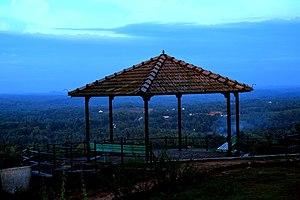
Manipal est une ville universitaire en Inde, dans la région de la côte sud-ouest, située dans l’état du Karnataka et administrée par le district d’Udupi. Manipal est proche de la mer d’Arabie et des ‘Westerns Ghats’. La ville est centrée autour de l’université Manipal Academy of Higher Education. Elle accueillit plus de 25 mille étudiants de divers pays chaque année. Manipal est aussi le siège international de Syndicate Bank.
Manipal est une ville universitaire en Inde, dans la région de la côte sud-ouest, située dans l’état du Karnataka et administrée par le district d’Udupi. Manipal est proche de la mer d’Arabie et des ‘Westerns Ghats’. La ville est centrée autour de l’université Manipal Academy of Higher Education. Elle accueillit plus de 25 mille étudiants de divers pays chaque année. Manipal est aussi le siège international de Syndicate Bank.